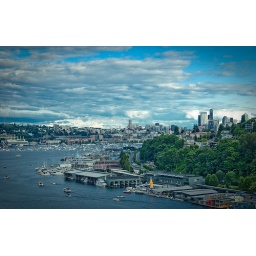
all the boats gathering in lake union to watch the fireworks show